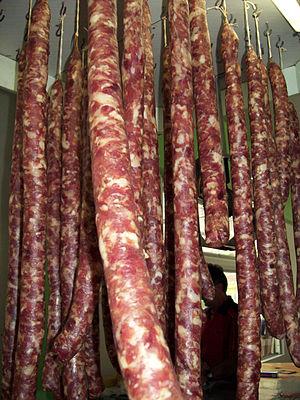
La linguiça est une saucisse portugaise de porc assaisonnée à l’ail et au paprika et fumée.